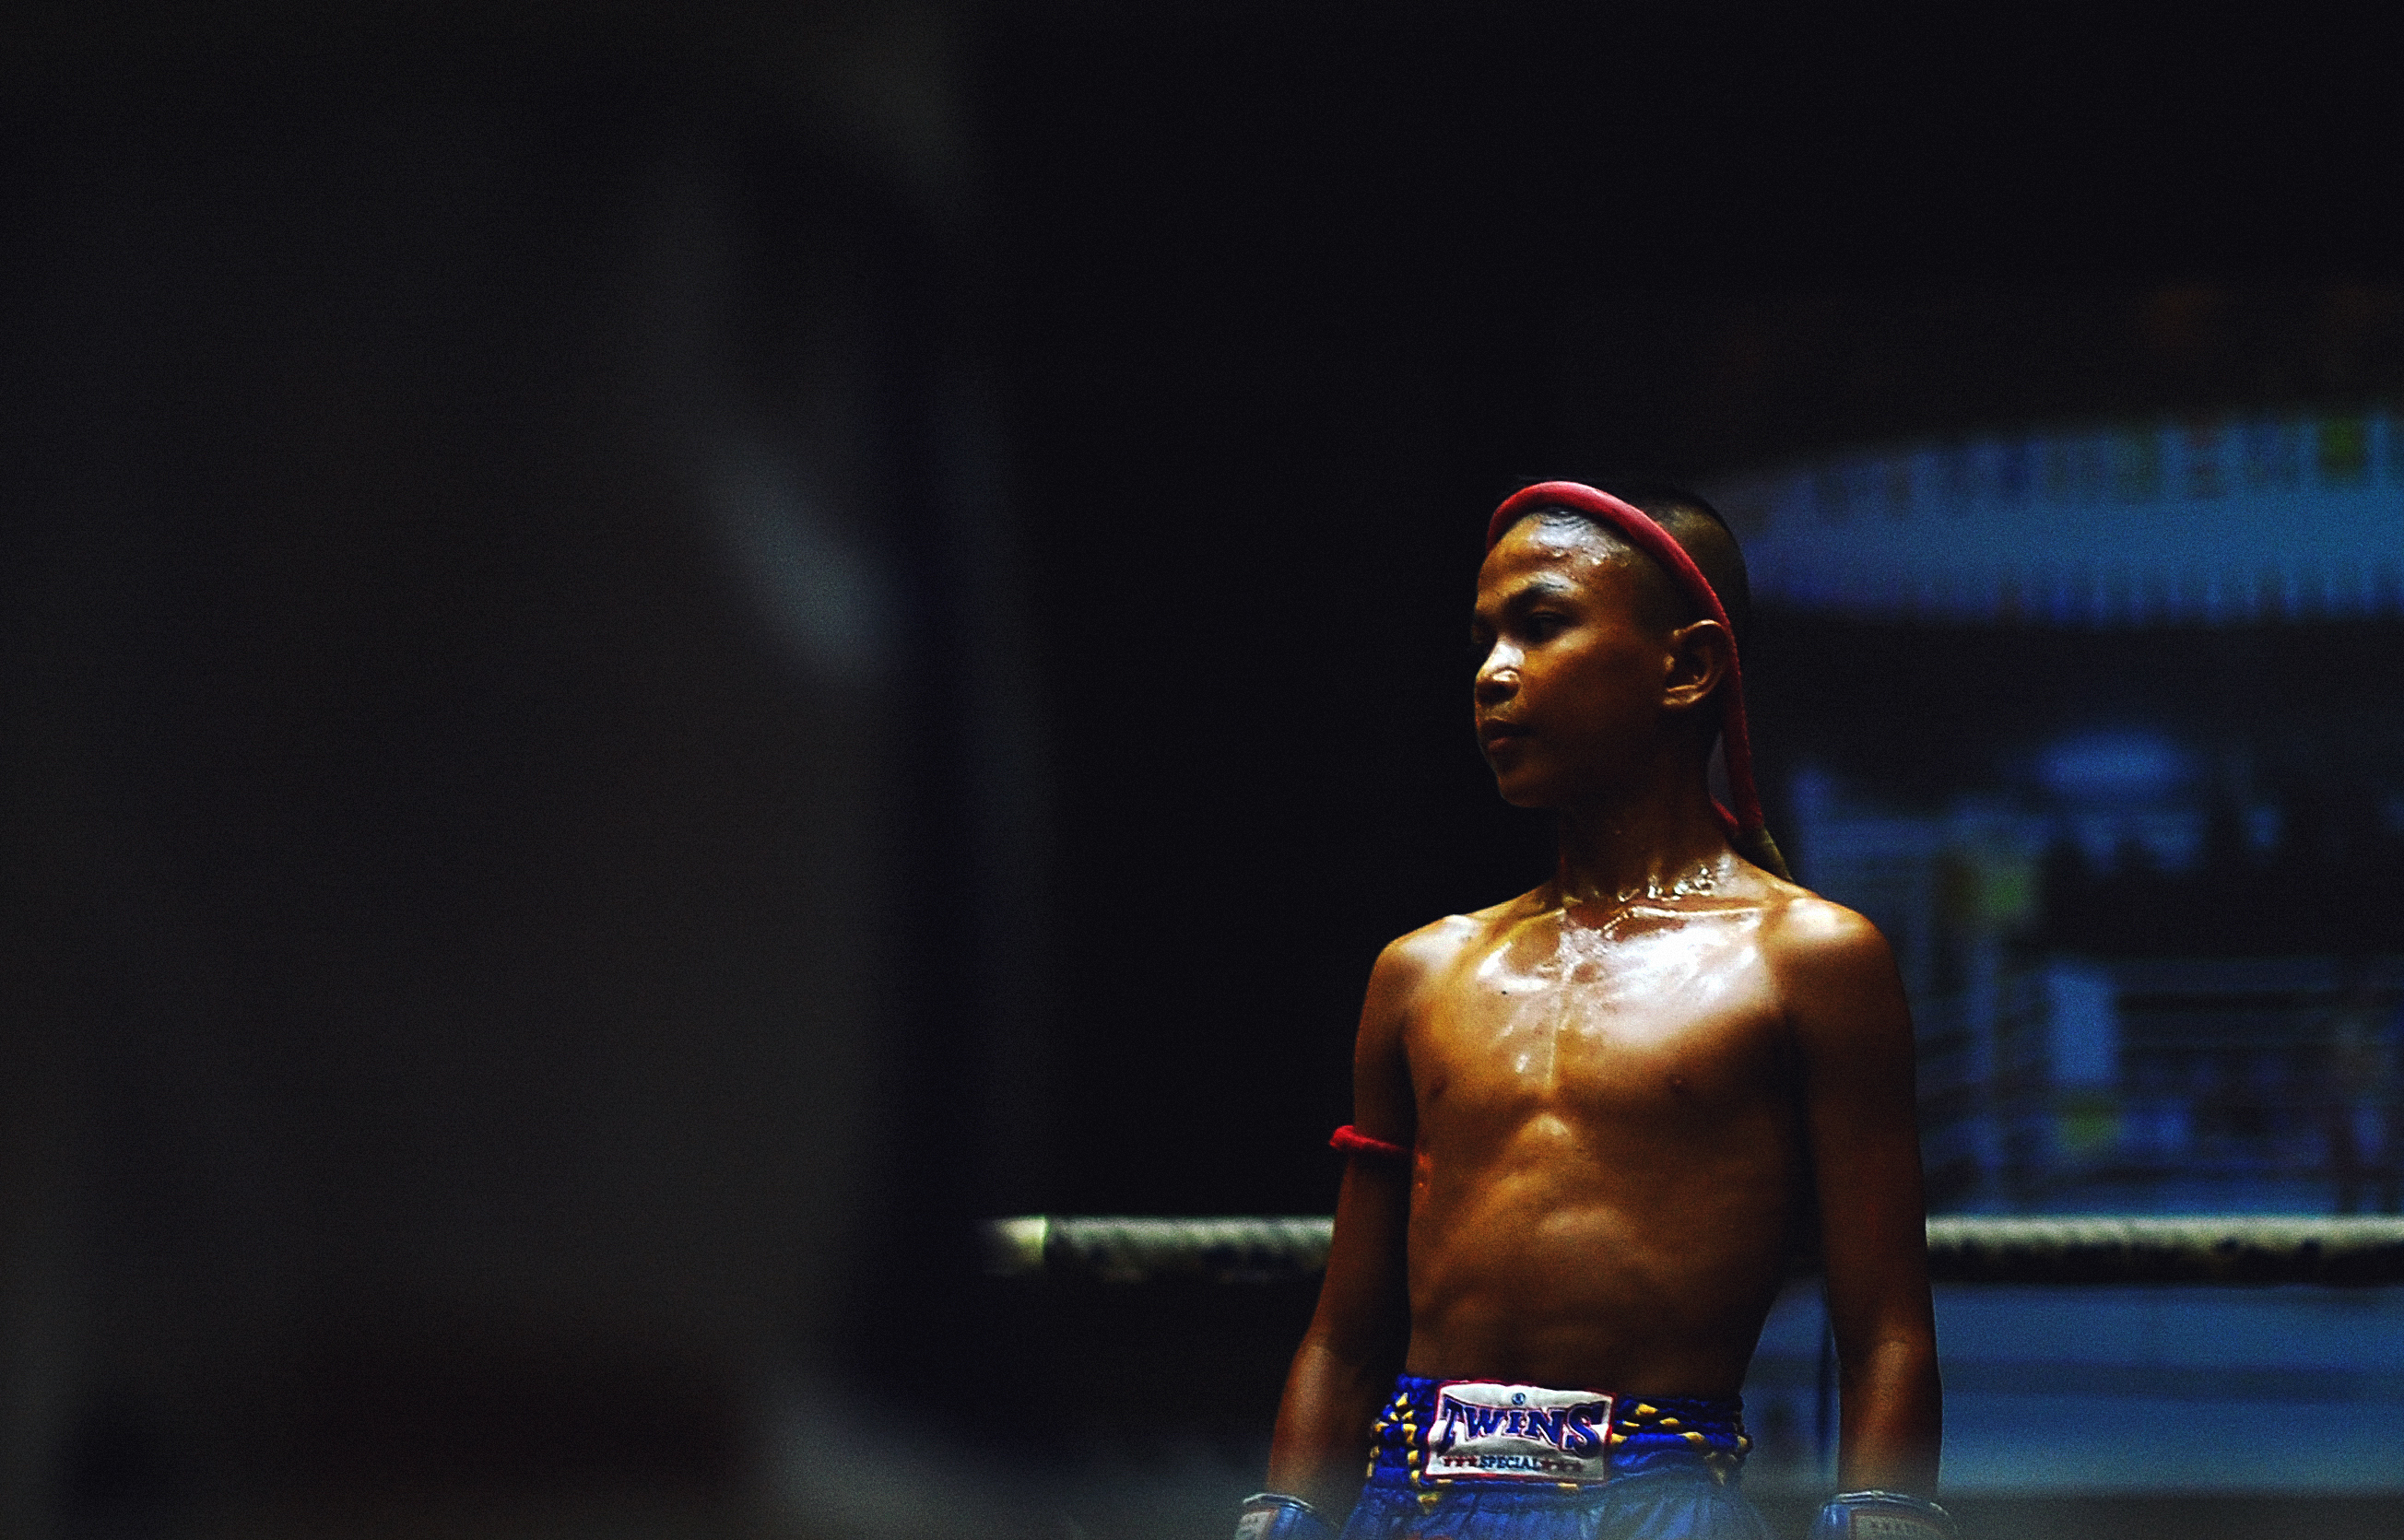
man, night, dark, muscle, performance art, sports, fighter, young man, muay thai, fighting ring